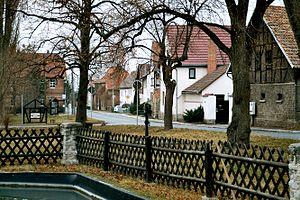
Ottstedt am Berge est une municipalité allemande du land de Thuringe, dans l'arrondissement du Pays-de-Weimar, au centre de l'Allemagne. En 2015, sa population est de 257 habitants.